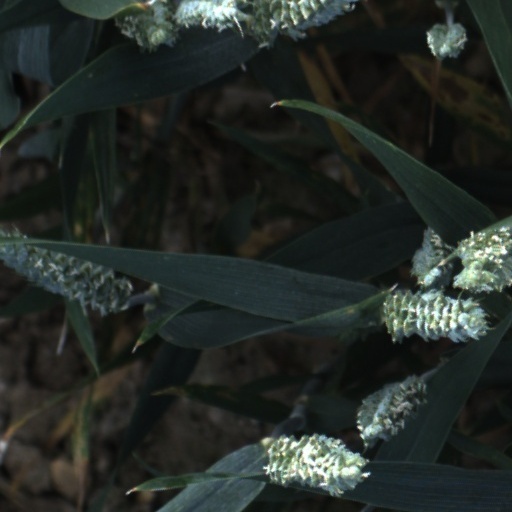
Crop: wheat